Joseph McAndrew

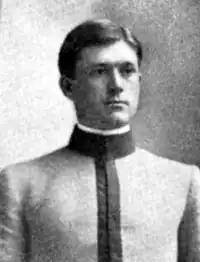
At West Point in 1904

Joseph Alexander McAndrew (October 2, 1879 – August 13, 1963) was an American football player and an officer in the United States Army.